Question: Please indicate a possible affordance area of the frisbee that can be used for holding
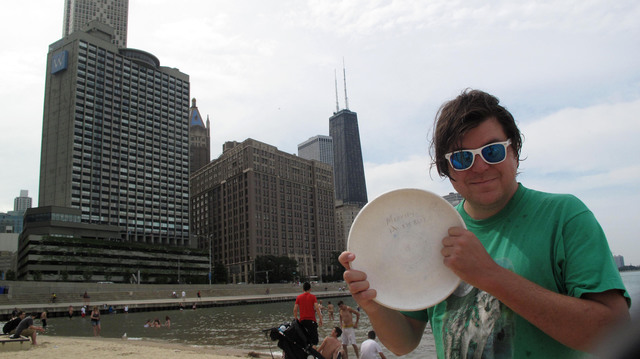
Answer: [336.743, 181.842, 470.98, 318.113]